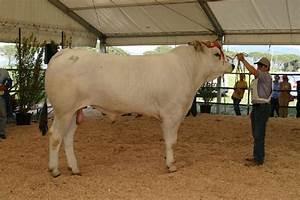
cow